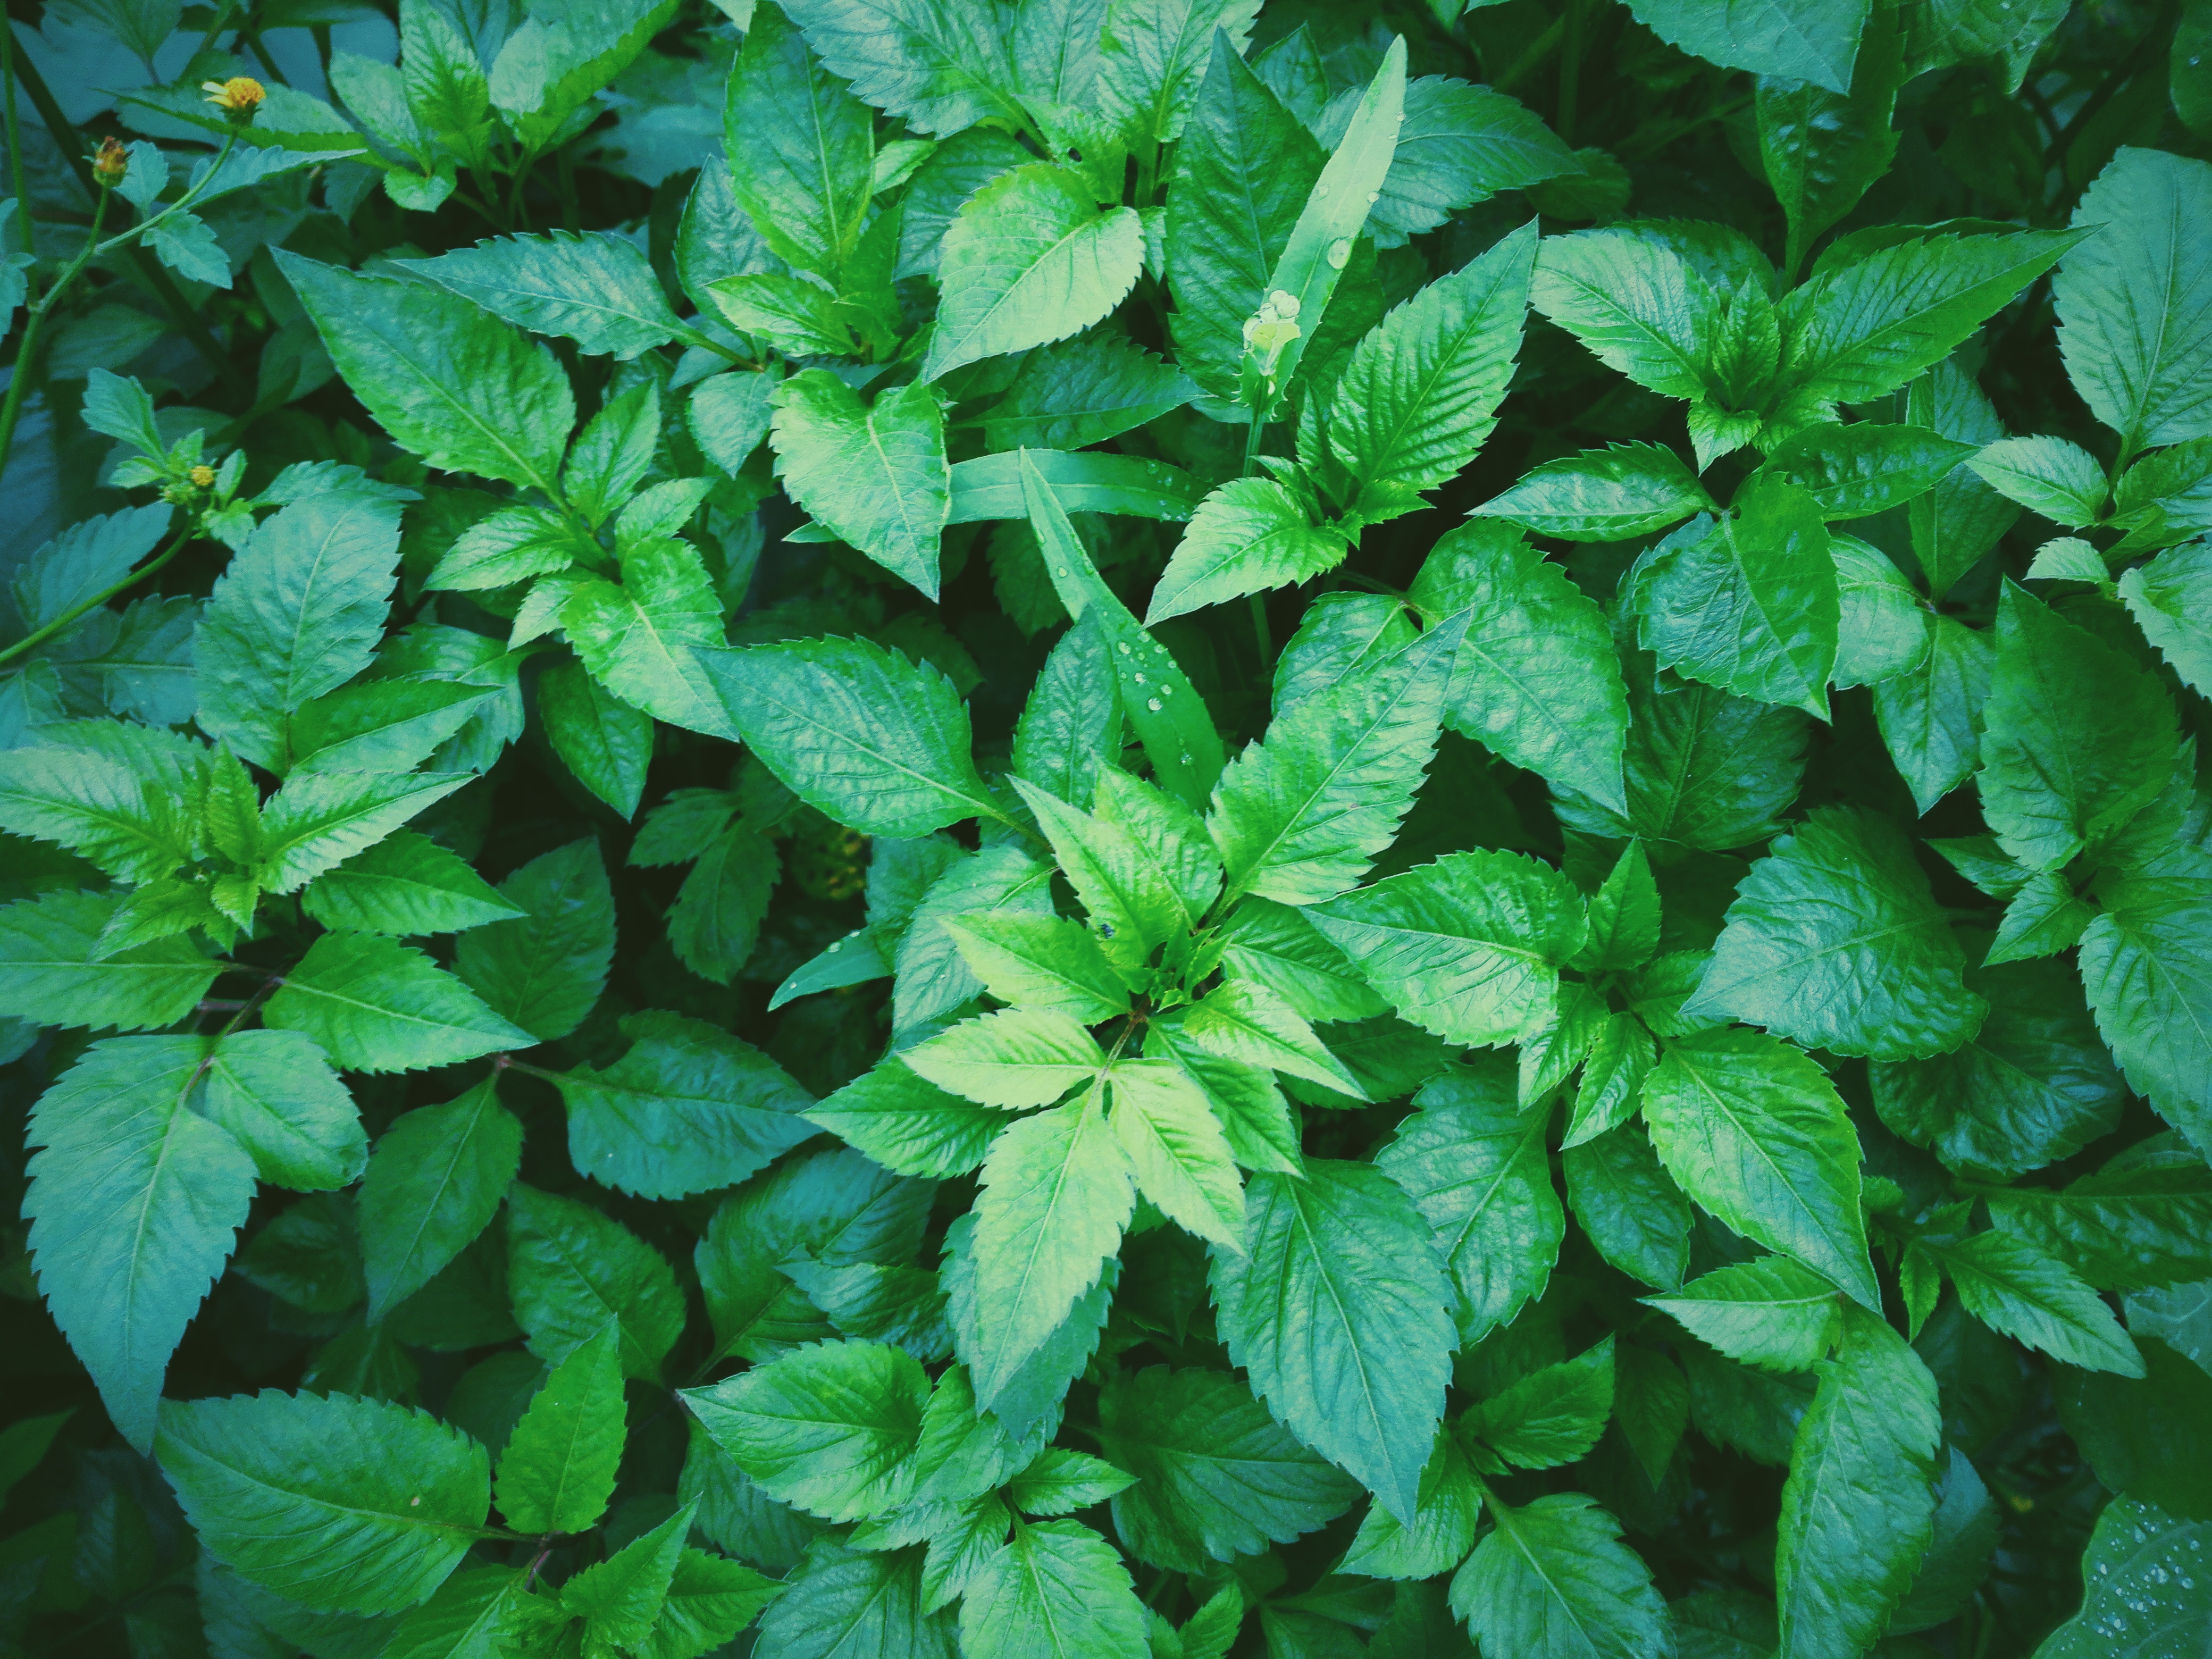
plant, leaf, flower, herb, produce, vegetable, shrub, flowering plant, spearmint, annual plant, land plant, pennyroyal